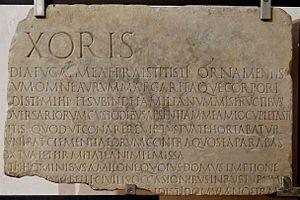
La Laudatio Turiae est une épitaphe latine datant de la fin du Iᵉʳ siècle av. J.-C., gravée sur une stèle funéraire qui est conservée au Musée national romain des Thermes de Dioclétien.